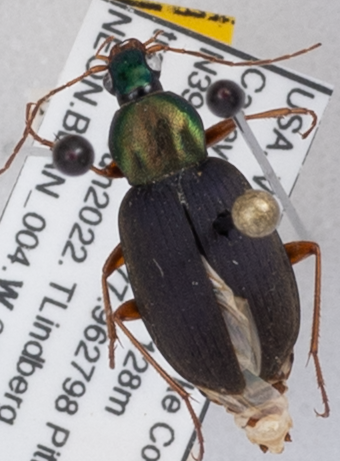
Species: Chlaenius tricolor
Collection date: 2022-06-14
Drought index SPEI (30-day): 0.03
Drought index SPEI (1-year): -0.03
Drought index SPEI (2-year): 0.54